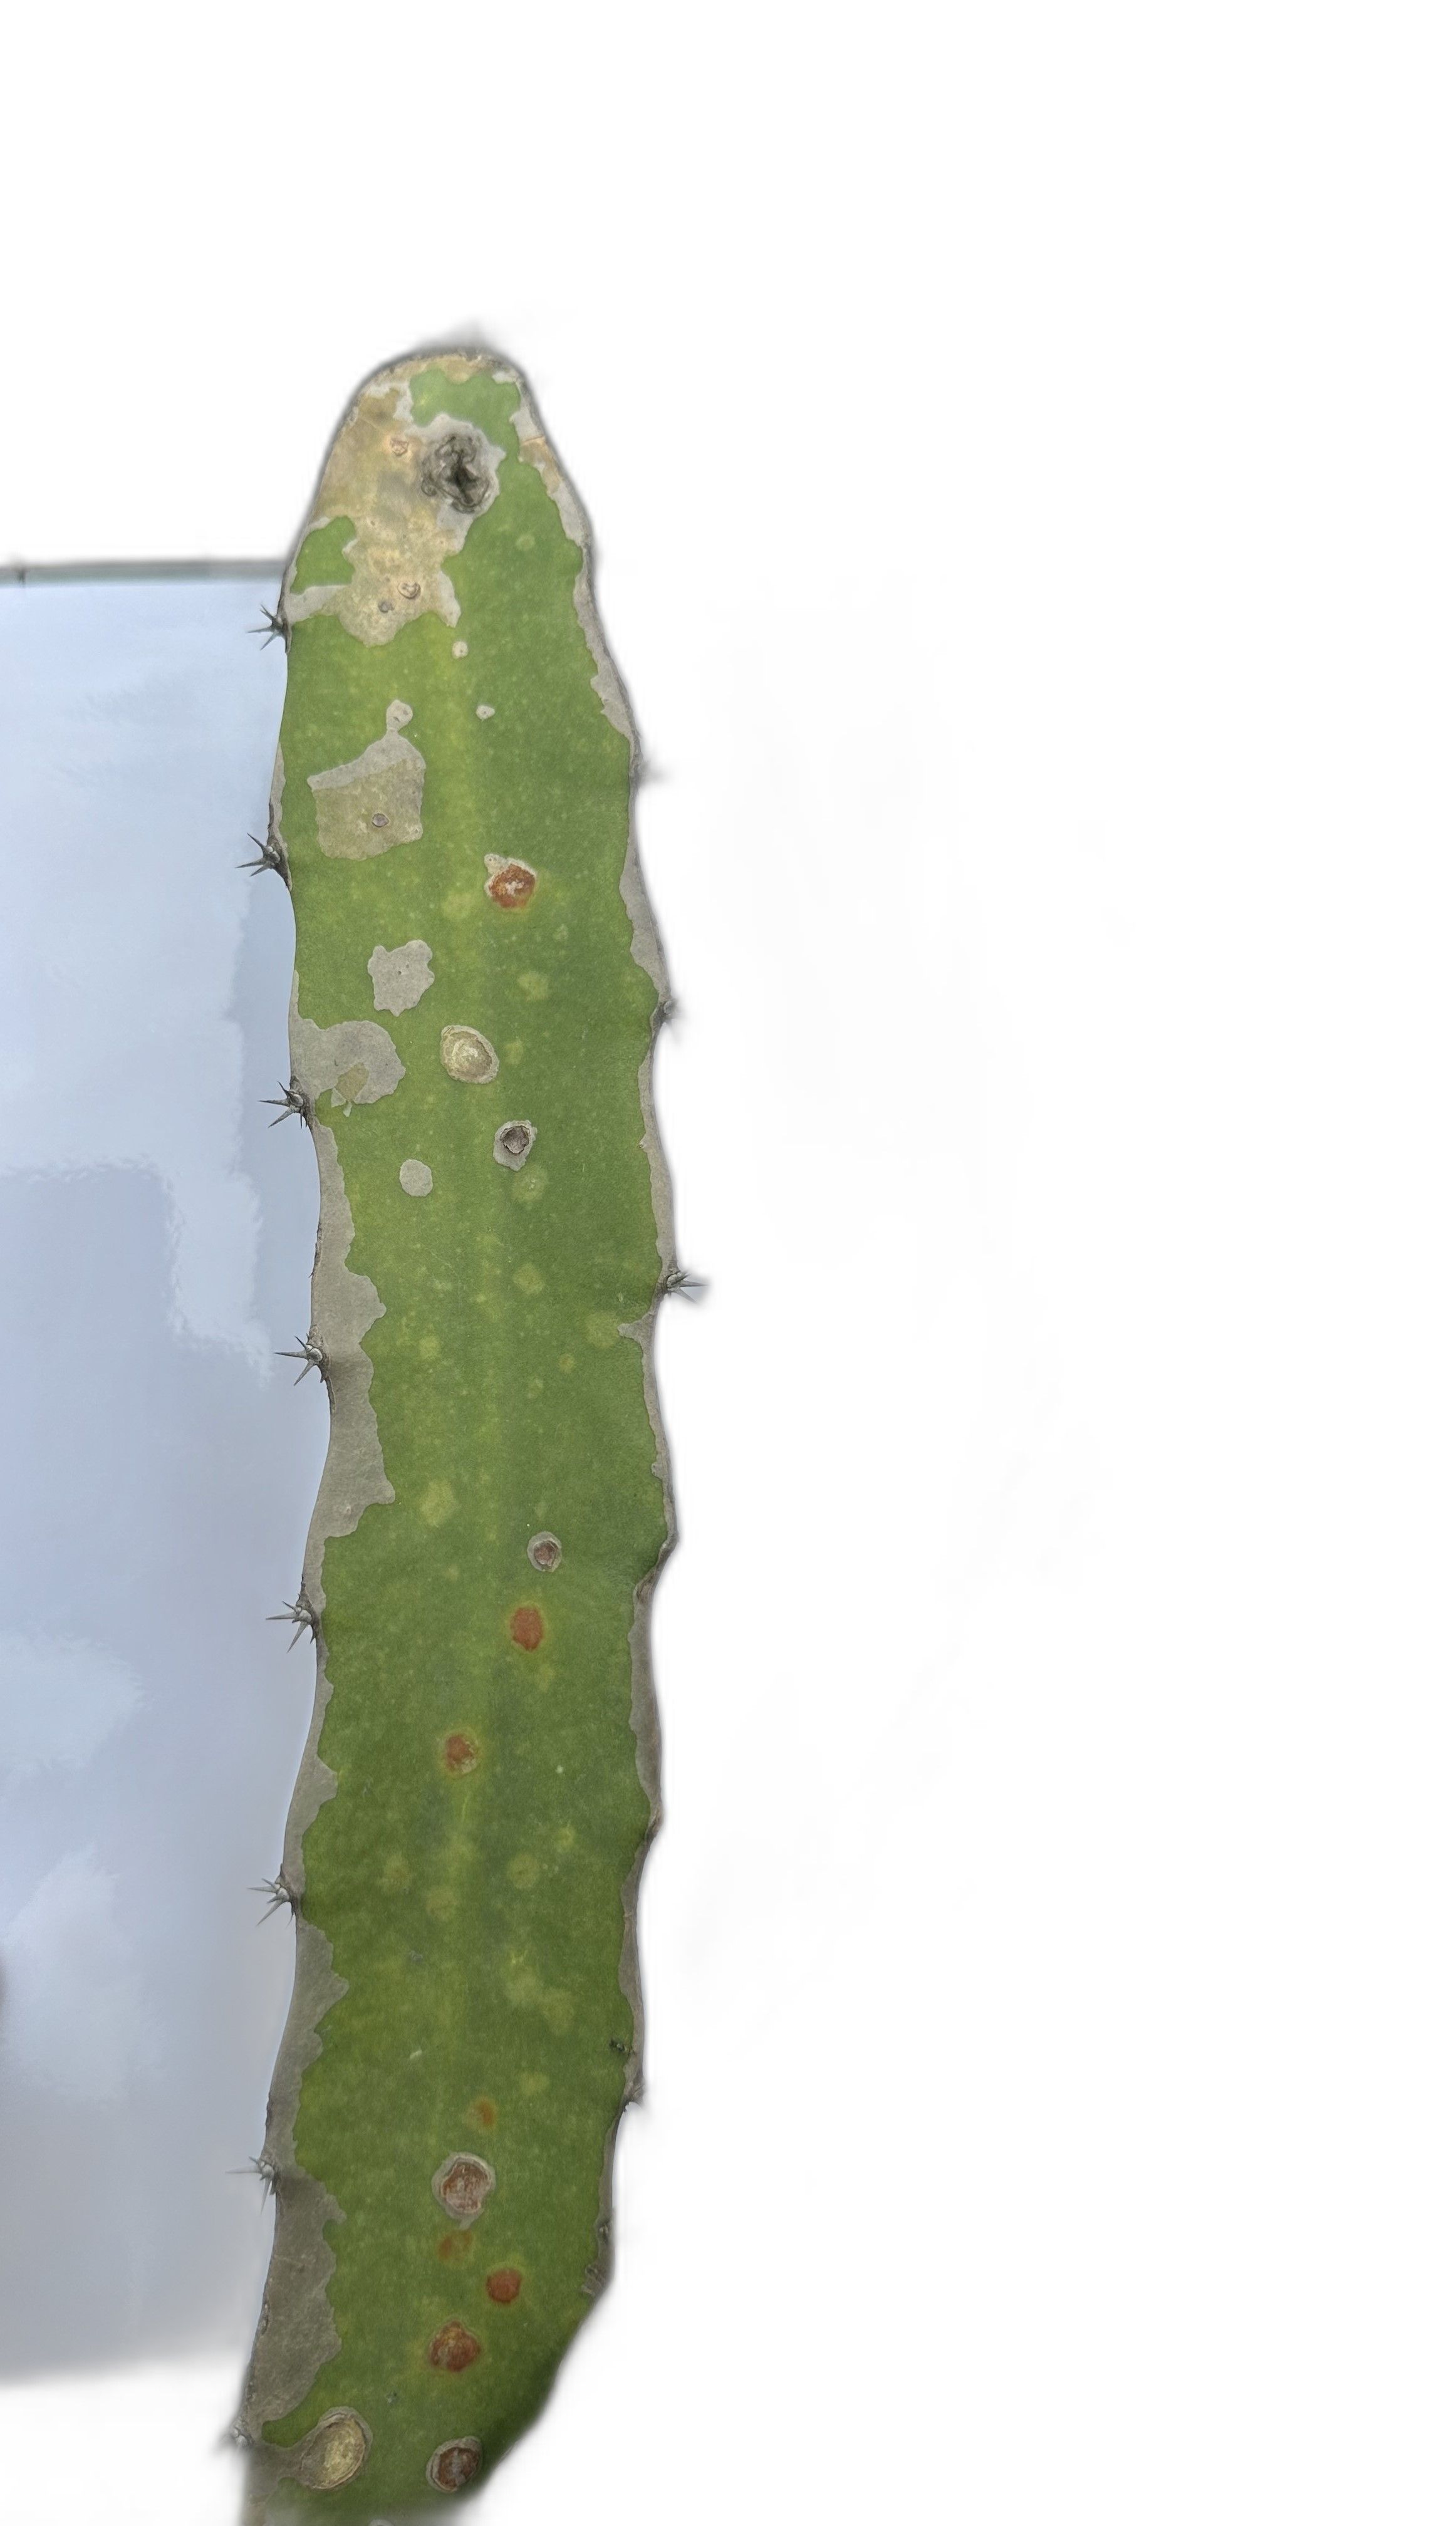
Label: Bad leaf